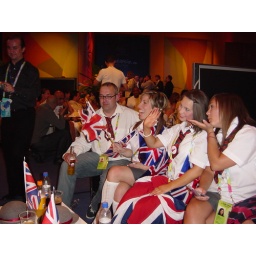
The girls in the green room, during the intermission.